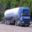
Label: truck